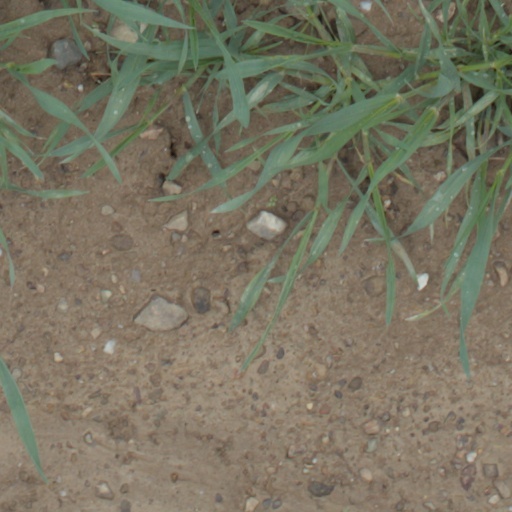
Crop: wheat